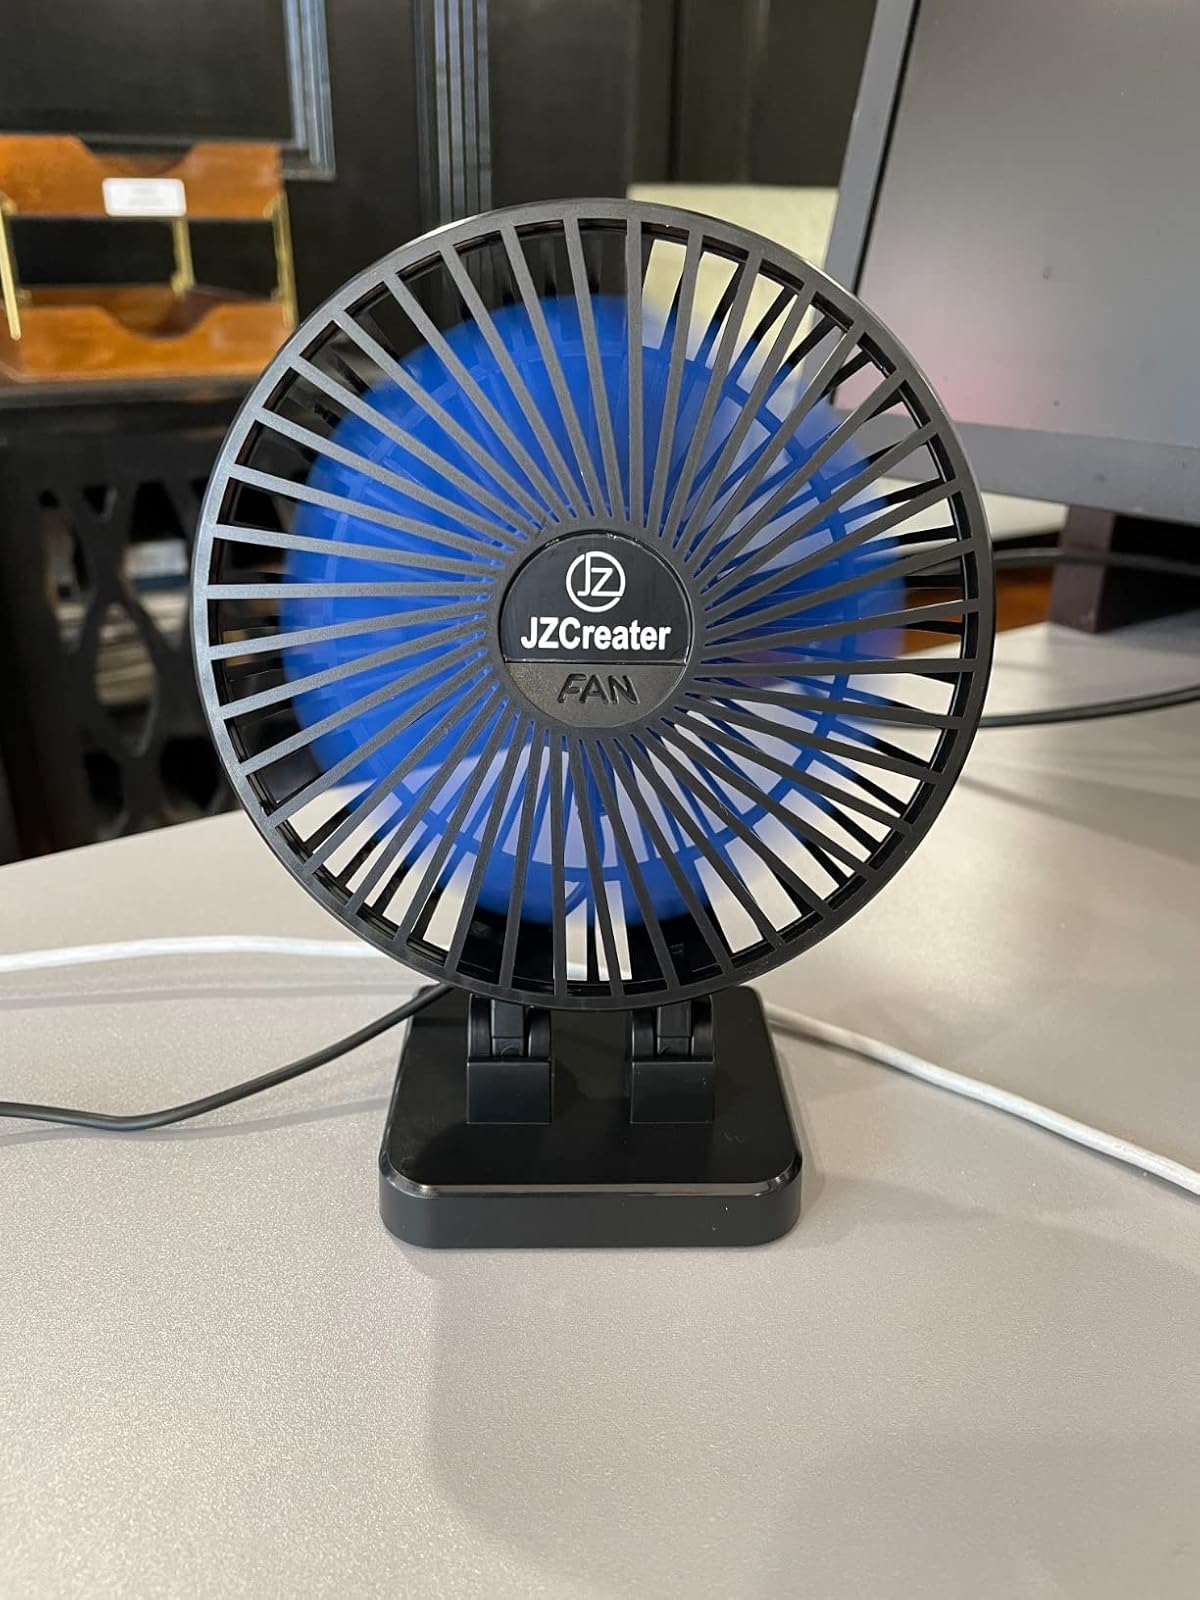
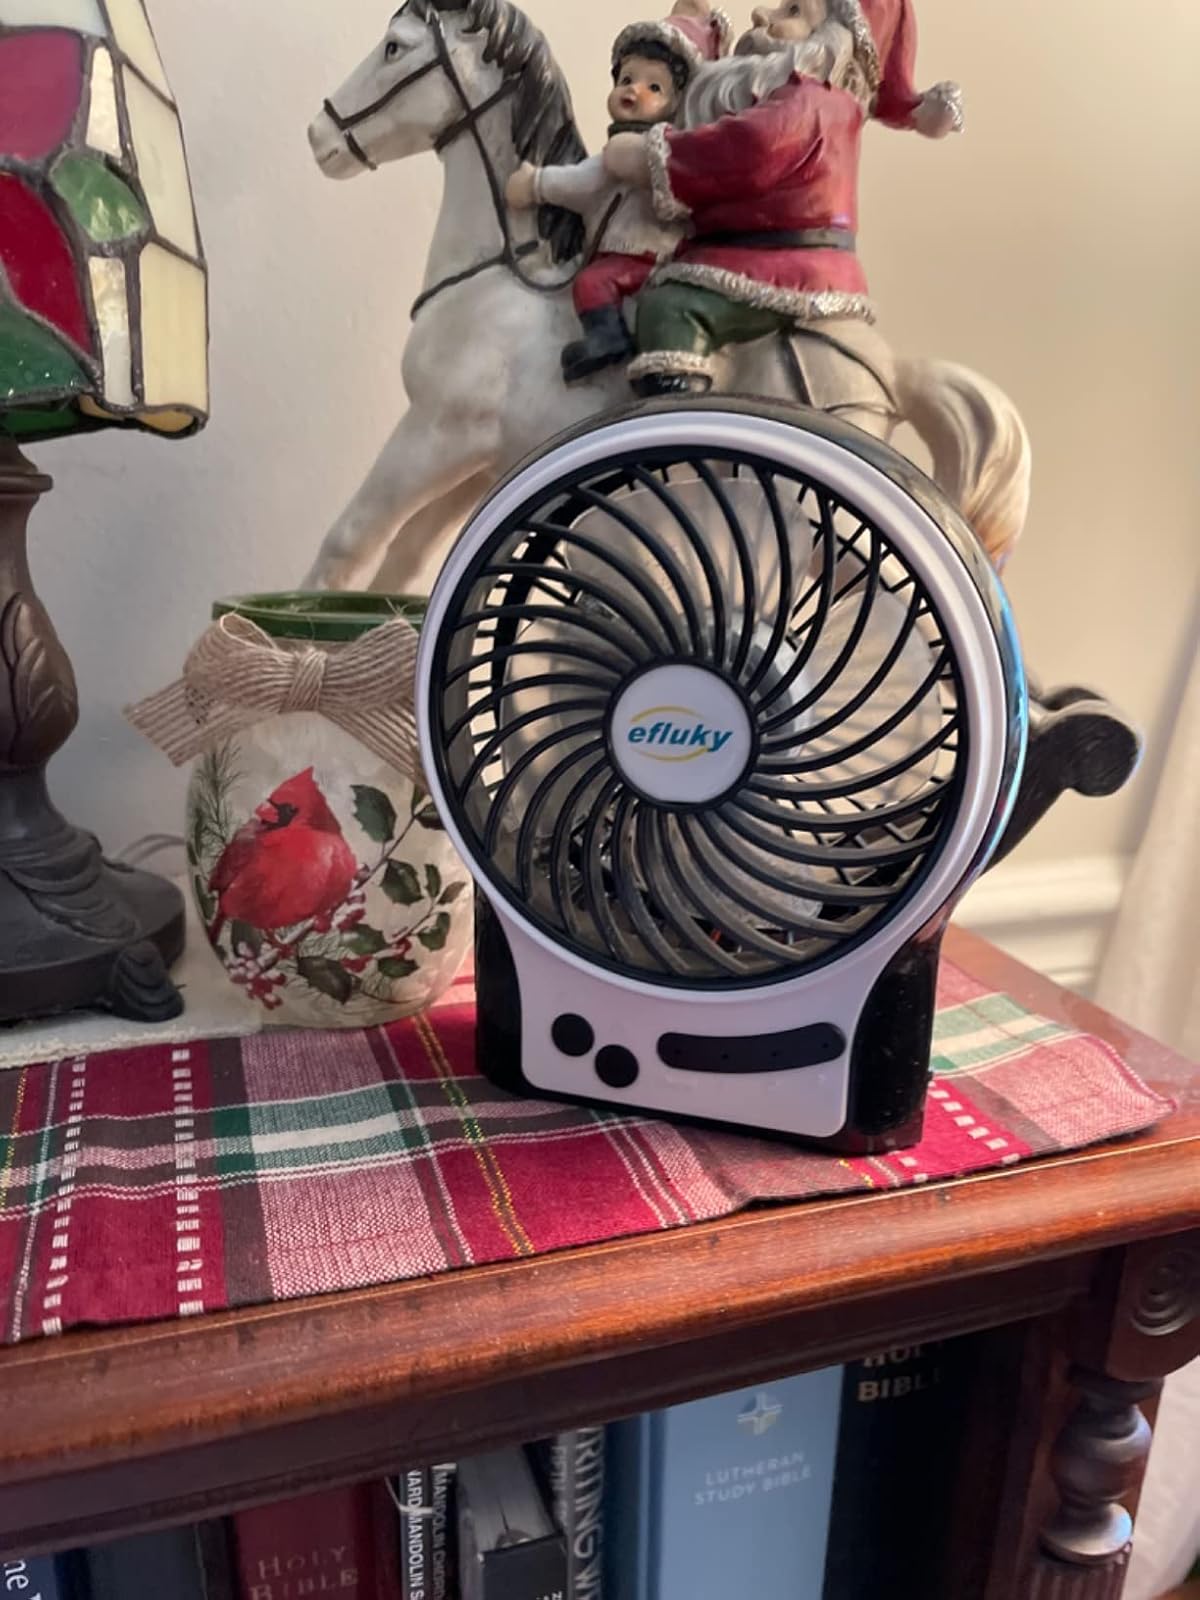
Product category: fan
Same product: no